United States Geological Survey

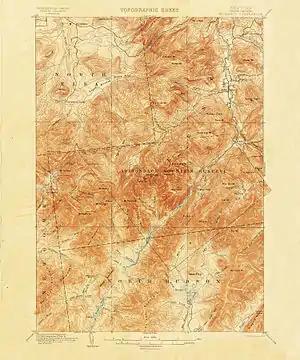
An 1892 15-minute map of Mount Marcy in the Adirondacks in New York State from the late 19th century

The USGS produces several national series of topographic maps which vary in scale and extent, with some wide gaps in coverage, notably the absence of 1:50,000 scale topographic maps or their equivalent. The largest (both in terms of scale and quantity) and best-known topographic series is the 7.5-minute, 1:24,000 scale, quadrangle, a non-metric scale most common to the United States. Each of these maps covers an area bounded by two lines of latitude and two lines of longitude spaced 7.5 minutes apart. Nearly 57,000 individual maps in this series cover the 48 contiguous states, Hawaii, U.S. territories, and areas of Alaska near Anchorage, Fairbanks, and Prudhoe Bay. The area covered by each map varies with the latitude of its represented location due to convergence of the meridians. At lower latitudes, near 30° north, a 7.5-minute quadrangle contains an area of about . At 49° north latitude, are contained within a quadrangle of that size. As a unique non-metric map scale, the 1:24,000 scale requires a separate and specialized romer scale for plotting map positions.